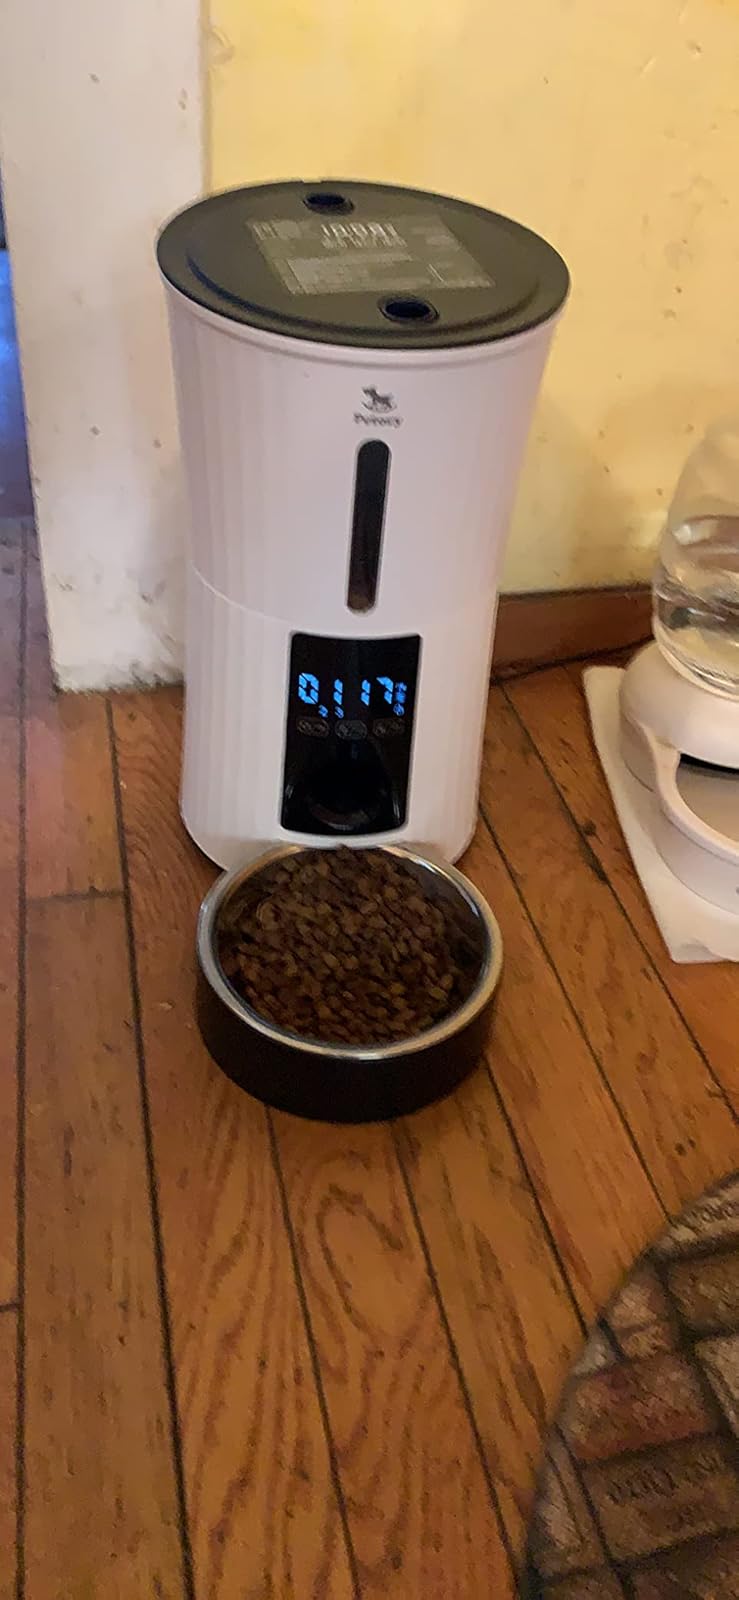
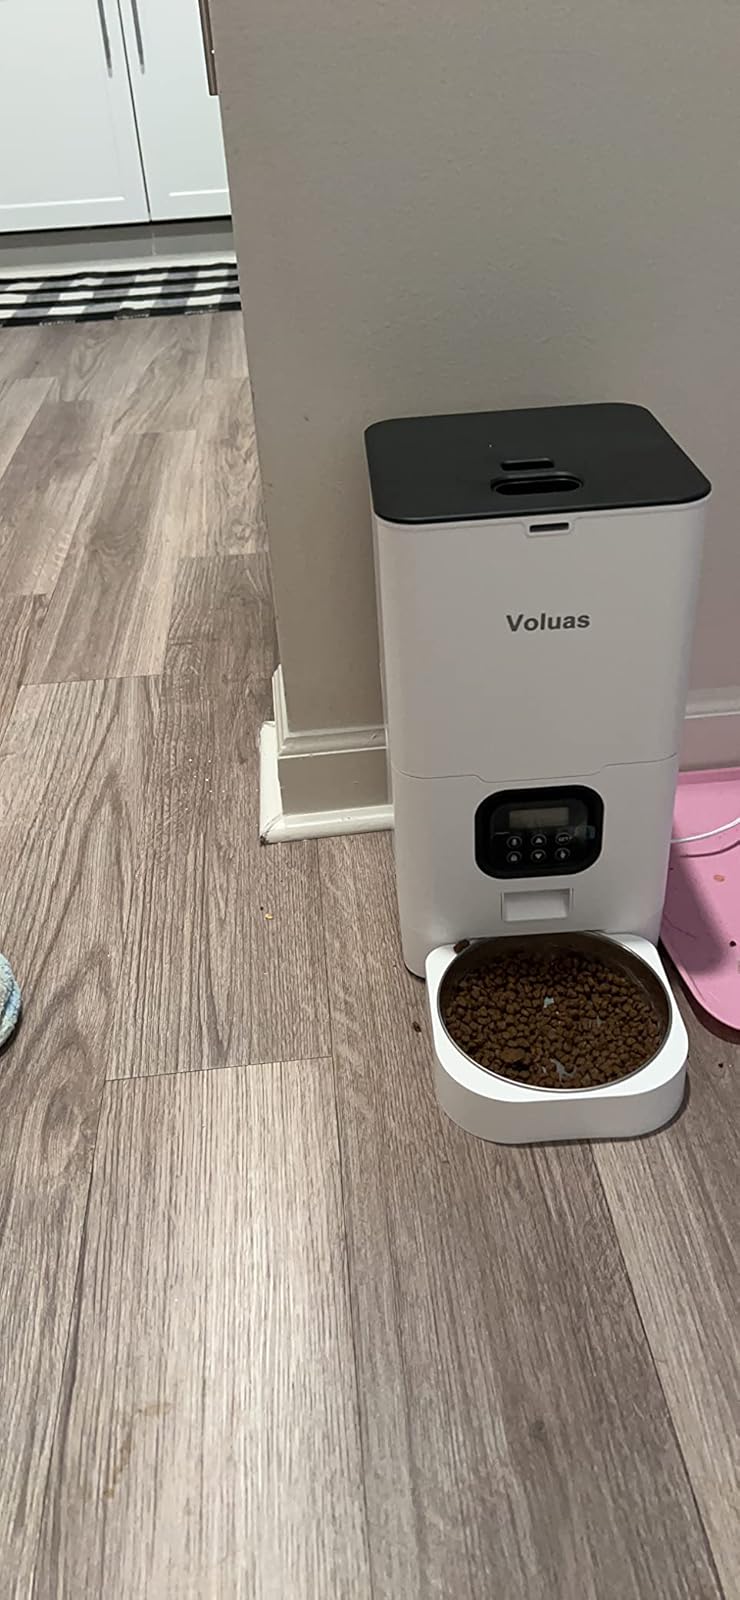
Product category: items_feeder
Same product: no